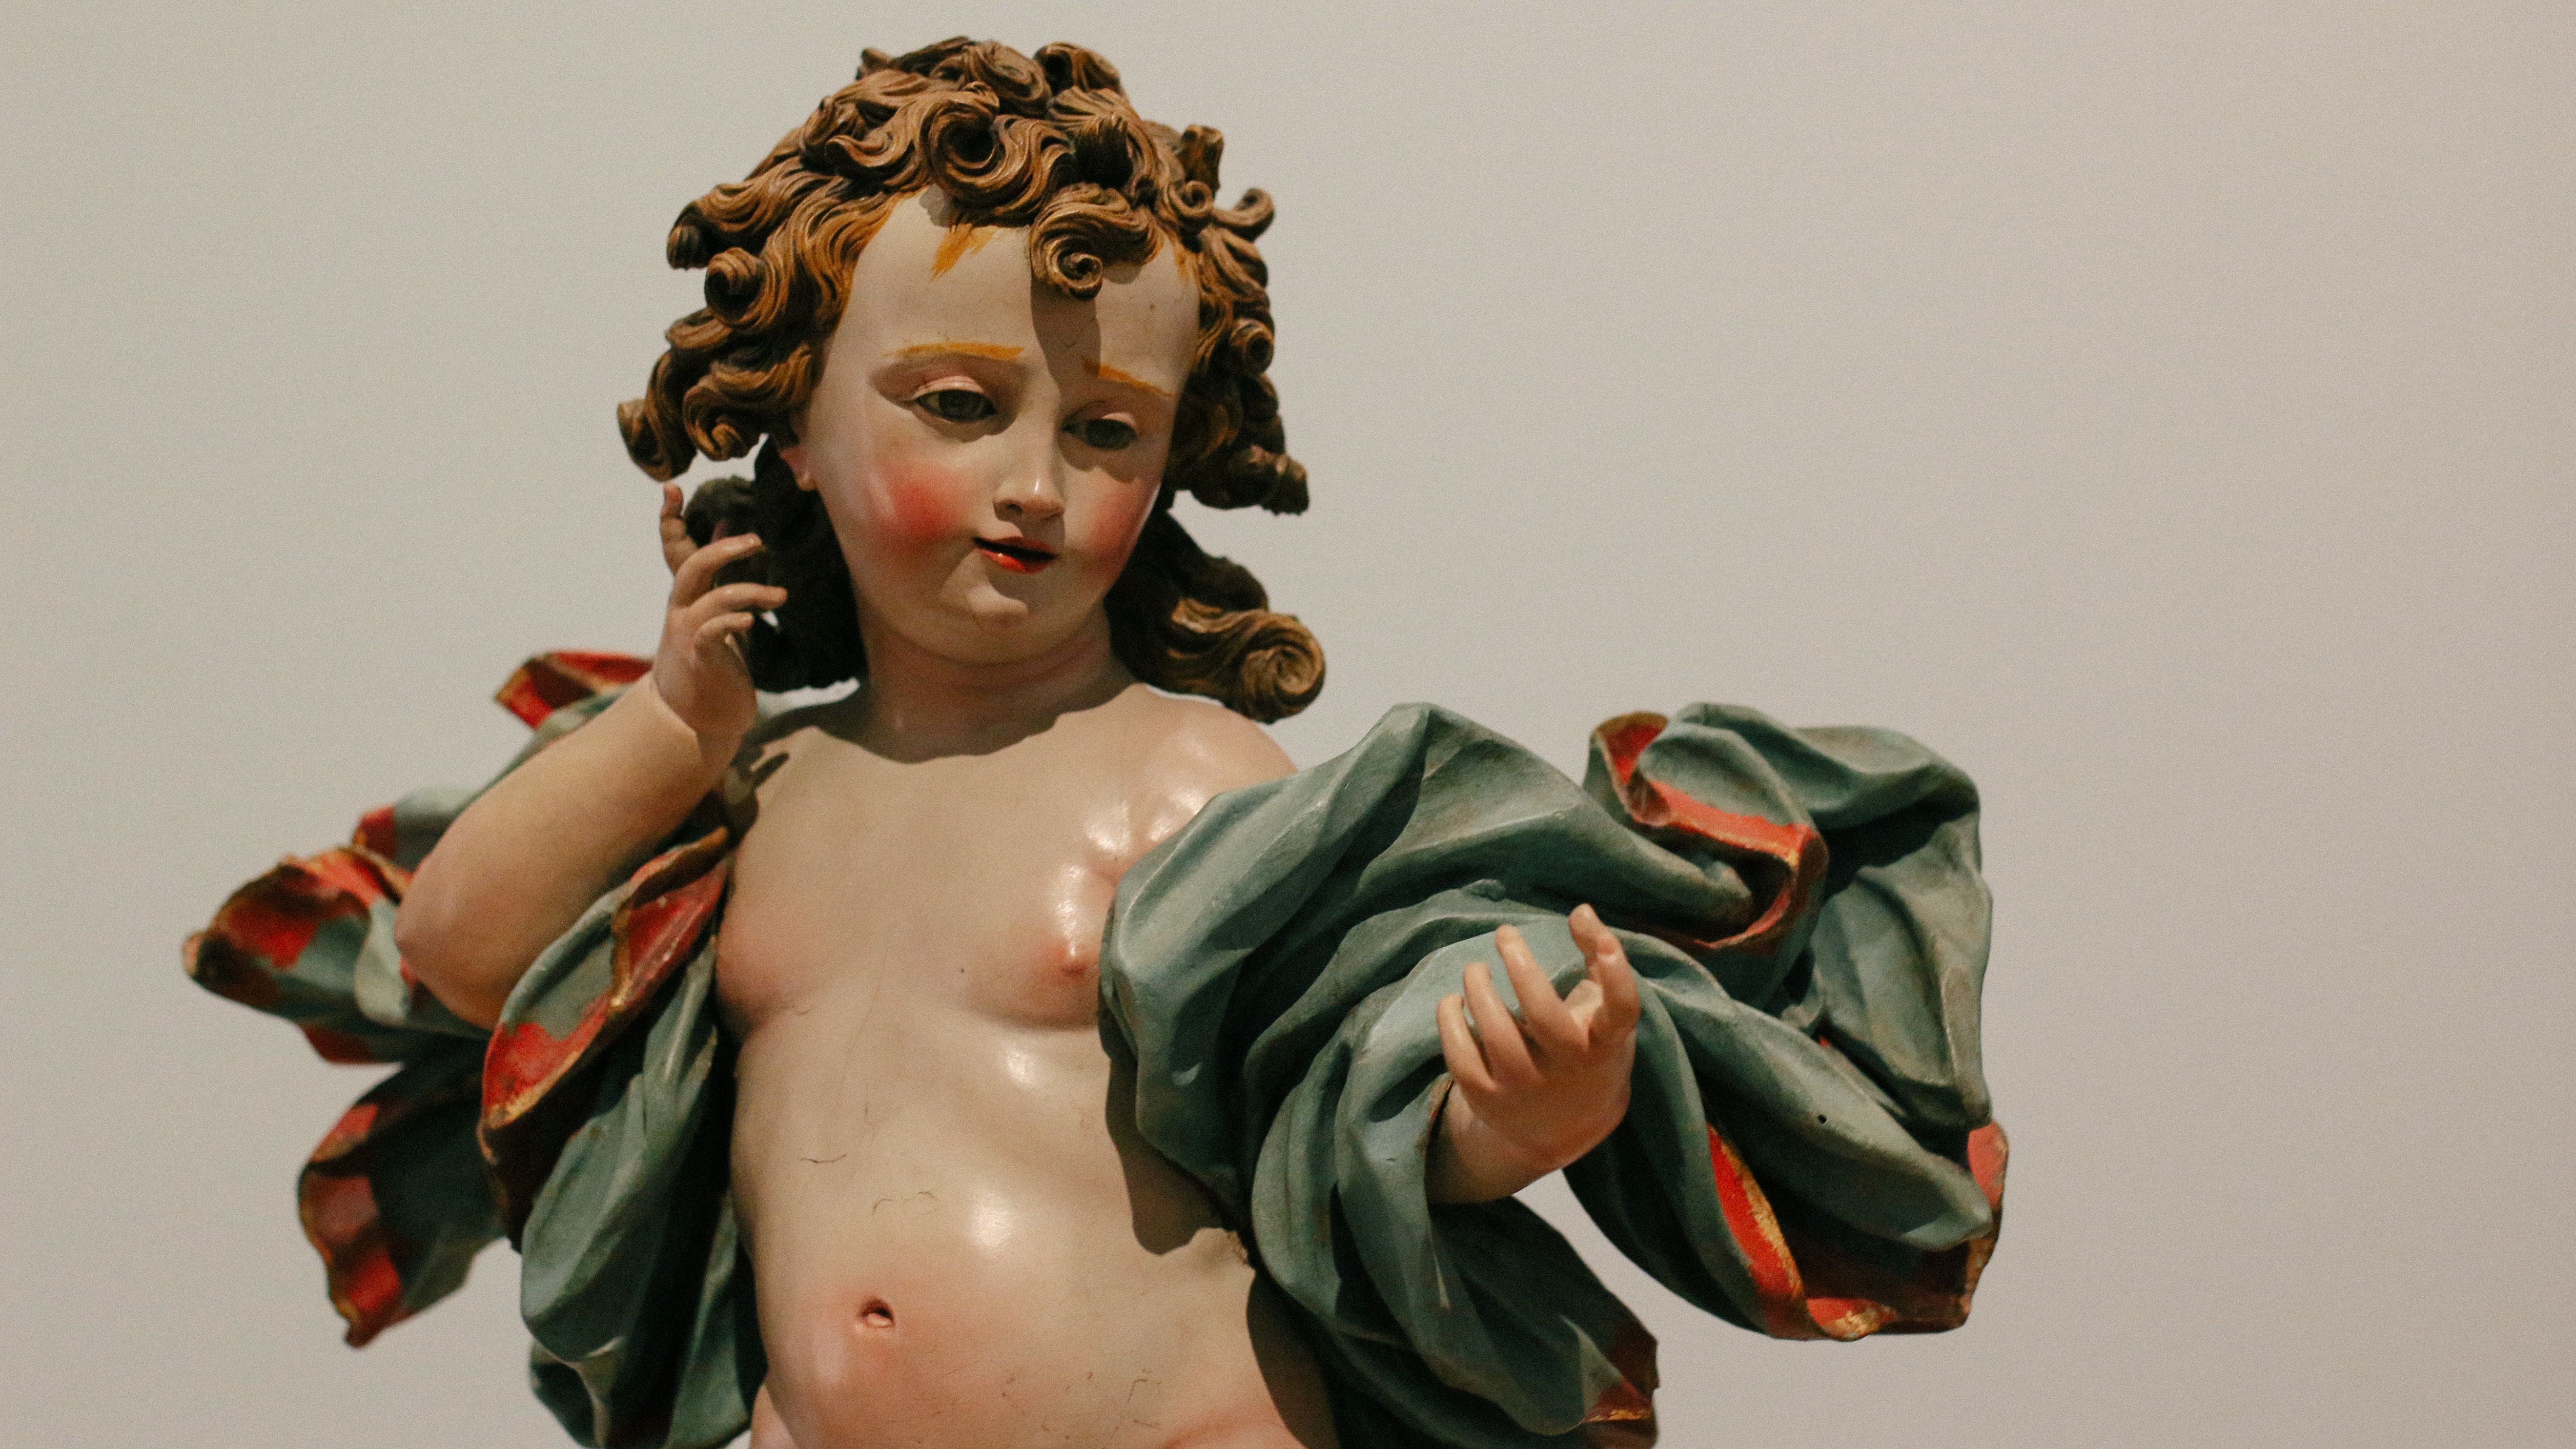
statue, sculpture, art, figurine